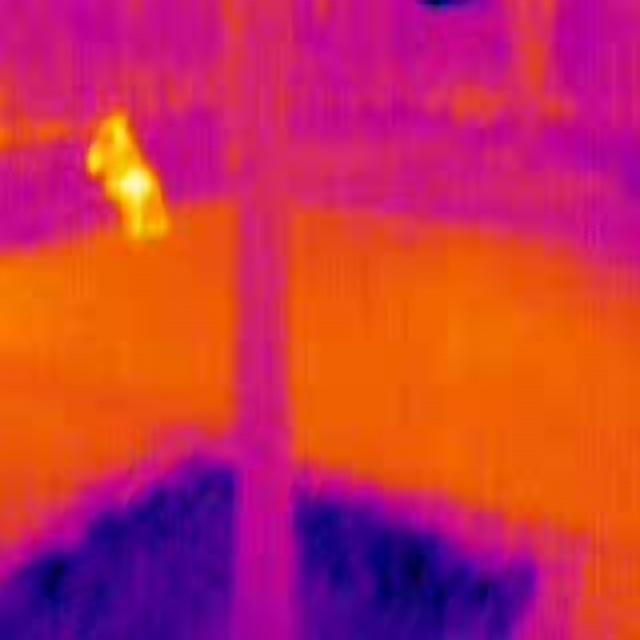
Detected objects:
label: person
label: person